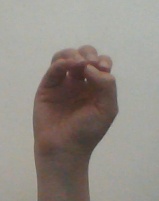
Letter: ha